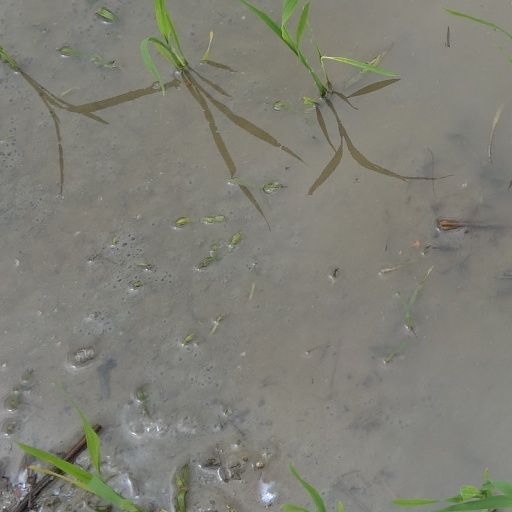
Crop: rice